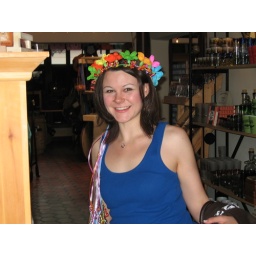
Michelle wears a paper flower wreath in Old Town, San Diego.